Bradley Building

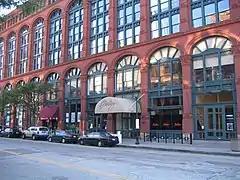
Bradley Building

The Bradley Building is a mid rise building in Cleveland, Ohio. Completed in 1887 by Cudell & Richardson, the building has eight stories and rises to a height of 128 feet, and is a product of the Chicago school of architecture. It is most notable for being the first building between New York and Chicago to be designated for multi-use. The building has since served as a model for the conversion of historic buildings throughout the city. In 1980, it was added to the National Register of Historic Places. It was originally named the Root-McBride Building, but was later renamed the Bradley Building.